Kundalila Falls

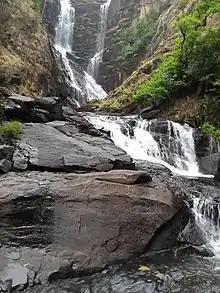
Kundalila Falls in dry season

Kundalila Falls, sometimes alternatively spelled as Nkundalila Falls, is an exquisite natural waterfall situated amidst the captivating escarpment landscape of Central Province, near the town of Kanona in the Serenje District. Cascading along the course of the Kaombe River, this waterfall descends from the formidable Muchinga Escarpment in a series of stages, collectively forming a mesmerizing drop of approximately 30 meters. The falls exhibit a distinctive morphology, initially resembling rivulets of rocky cascades at their zenith, converging into a double-barreled descent in their middle section, before ultimately coalescing into a single cascade as they reach their base. Kundalila Falls holds a prestigious status as a national heritage site under the purview of the National Heritage and Conservation Commission (NHCC). This designation was officially conferred upon the falls in the year 1964, underscoring its historical and ecological significance within Zambia.